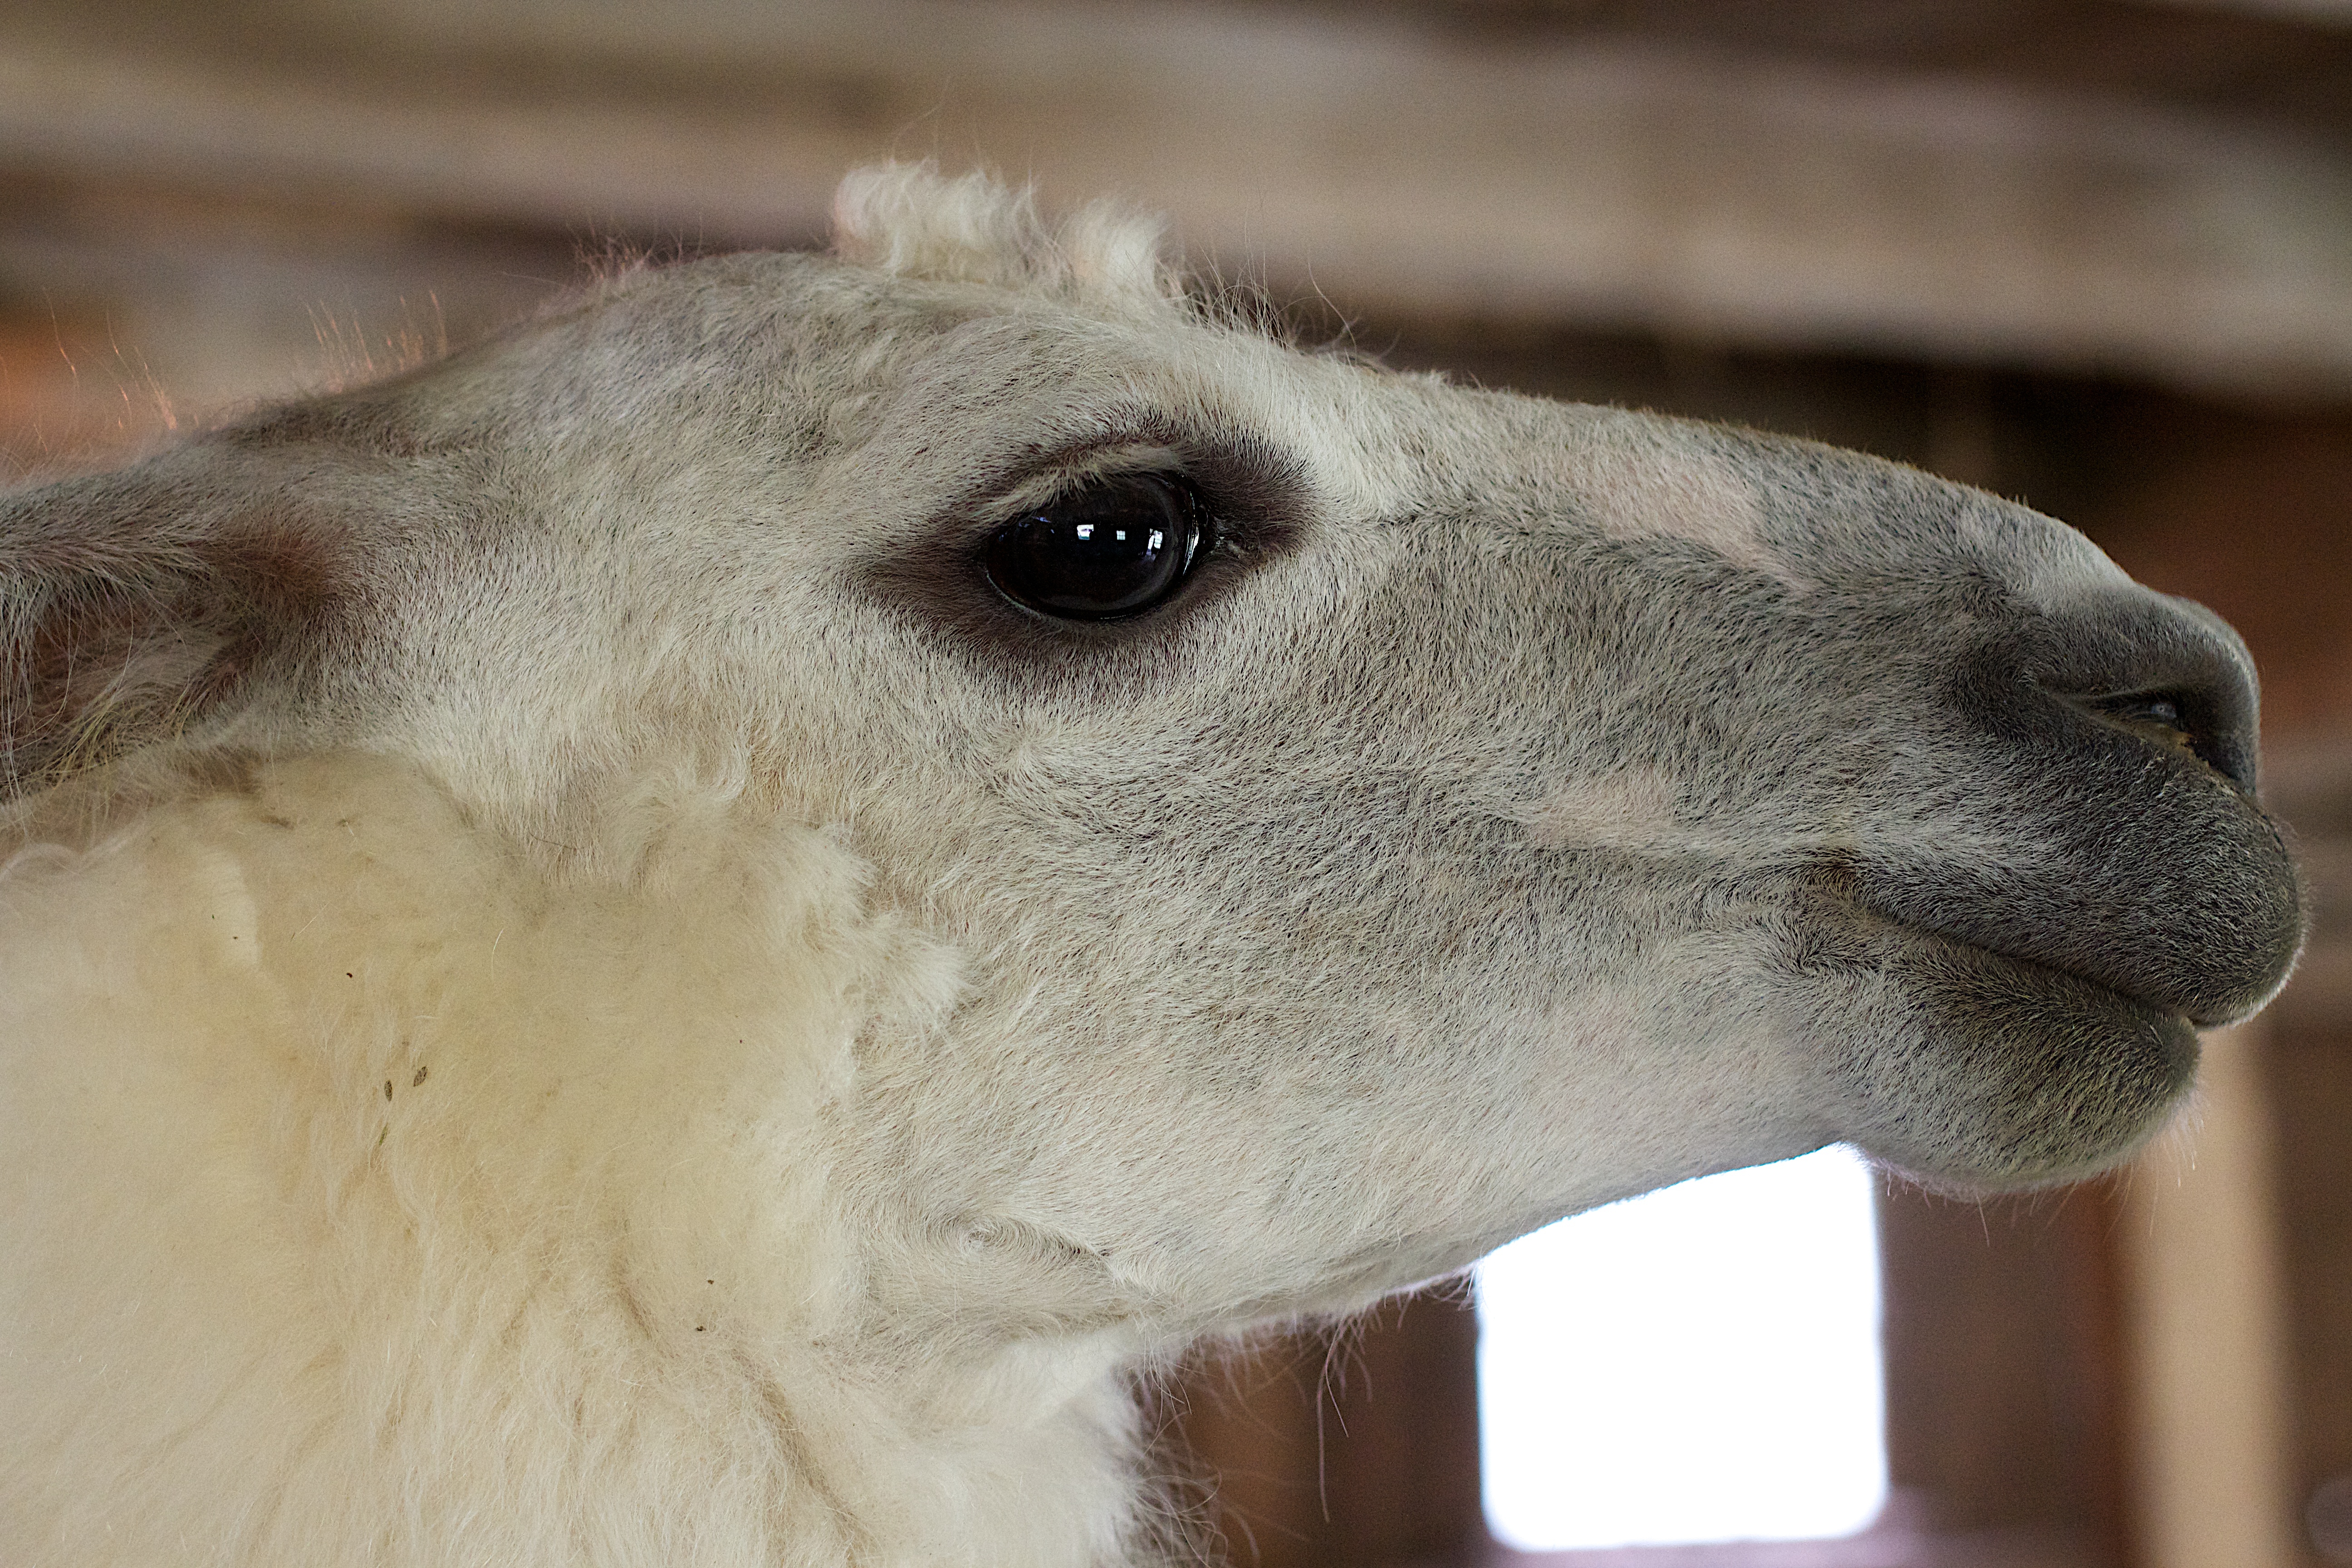
wildlife, camel, mammal, fauna, close up, llama, head, vertebrate, camel like mammal, arabian camel